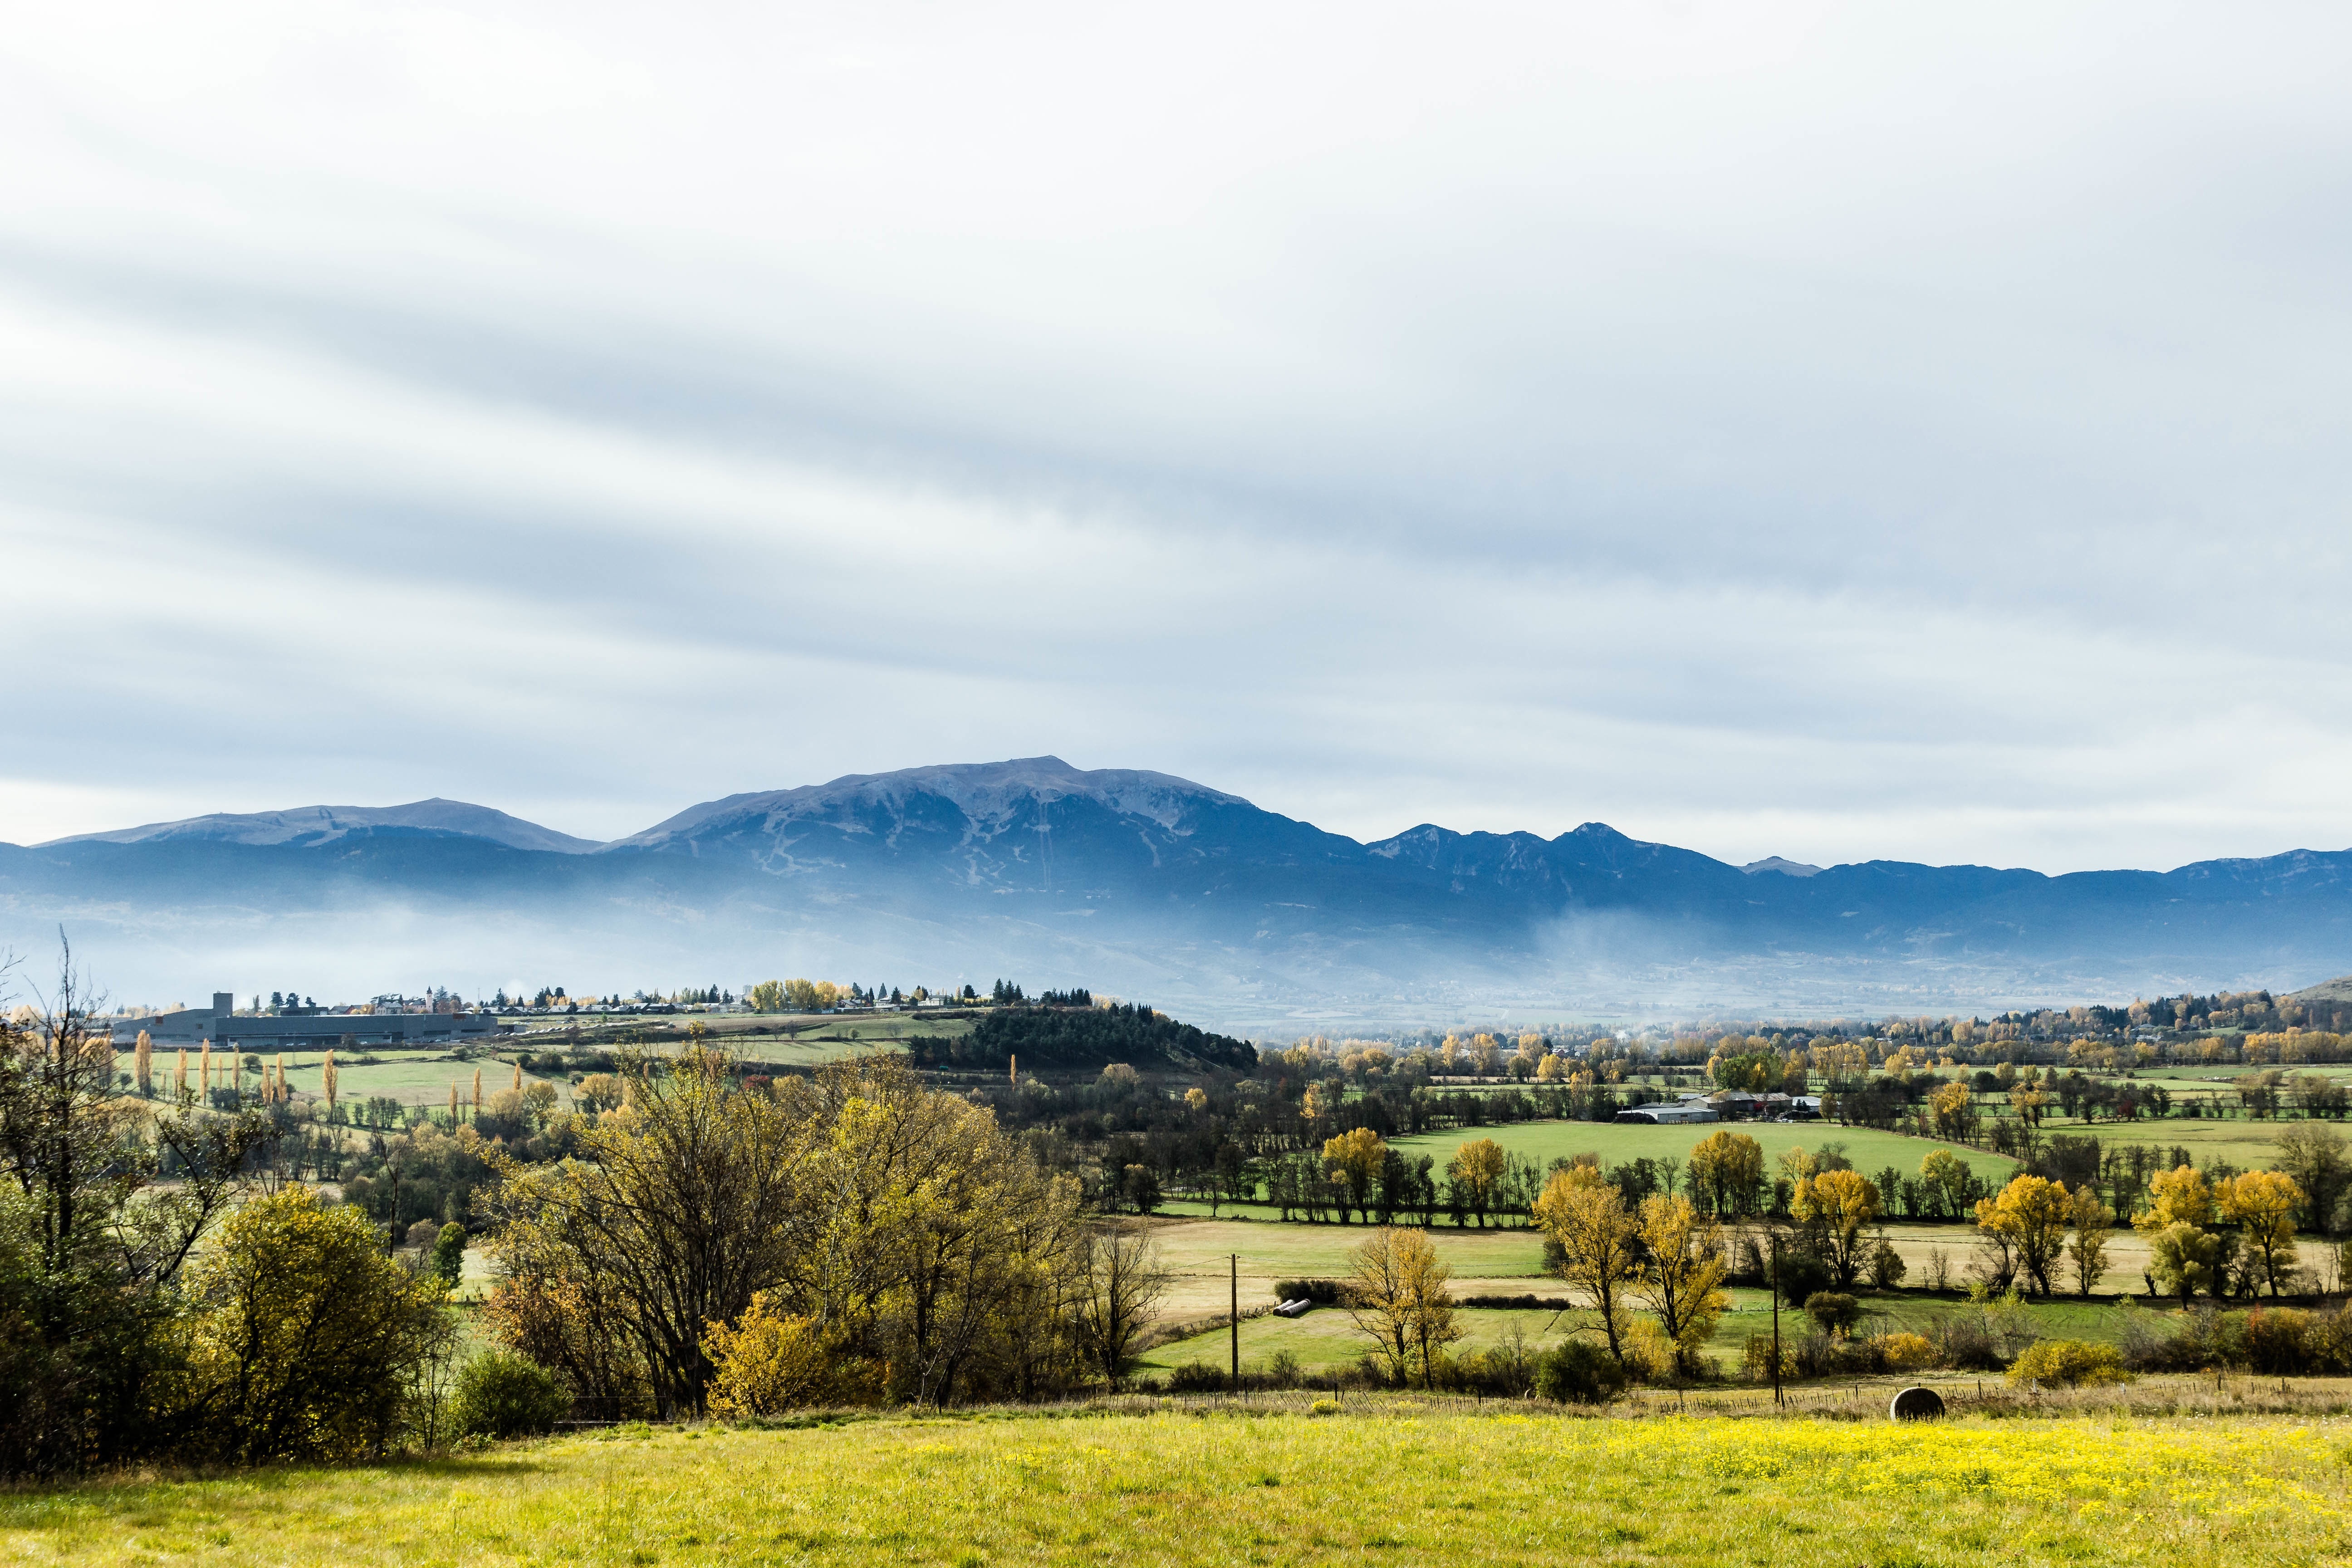
landscape, nature, outdoor, horizon, mountain, cloud, sky, mist, field, meadow, morning, hill, valley, mountain range, panorama, summer, village, green, tranquil, pasture, agriculture, plain, trees, fields, mountains, alps, verdant, plateau, natural beauty, rural area, nature landscape, beautiful landscape, summer landscape, geographical feature, atmospheric phenomenon, human settlement, mountainous landforms